Monterreal Castle

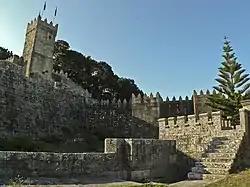
Fortifications at Monterreal Castle

Monterreal Castle is a castle in Baiona (Pontevedra), Spain. Construction began in the 12th century and was completed in the 16th century. It now serves as a tourist attraction and houses a Parador hotel.